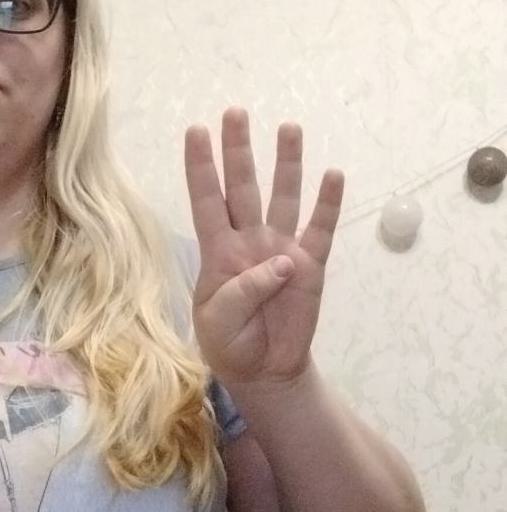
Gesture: four